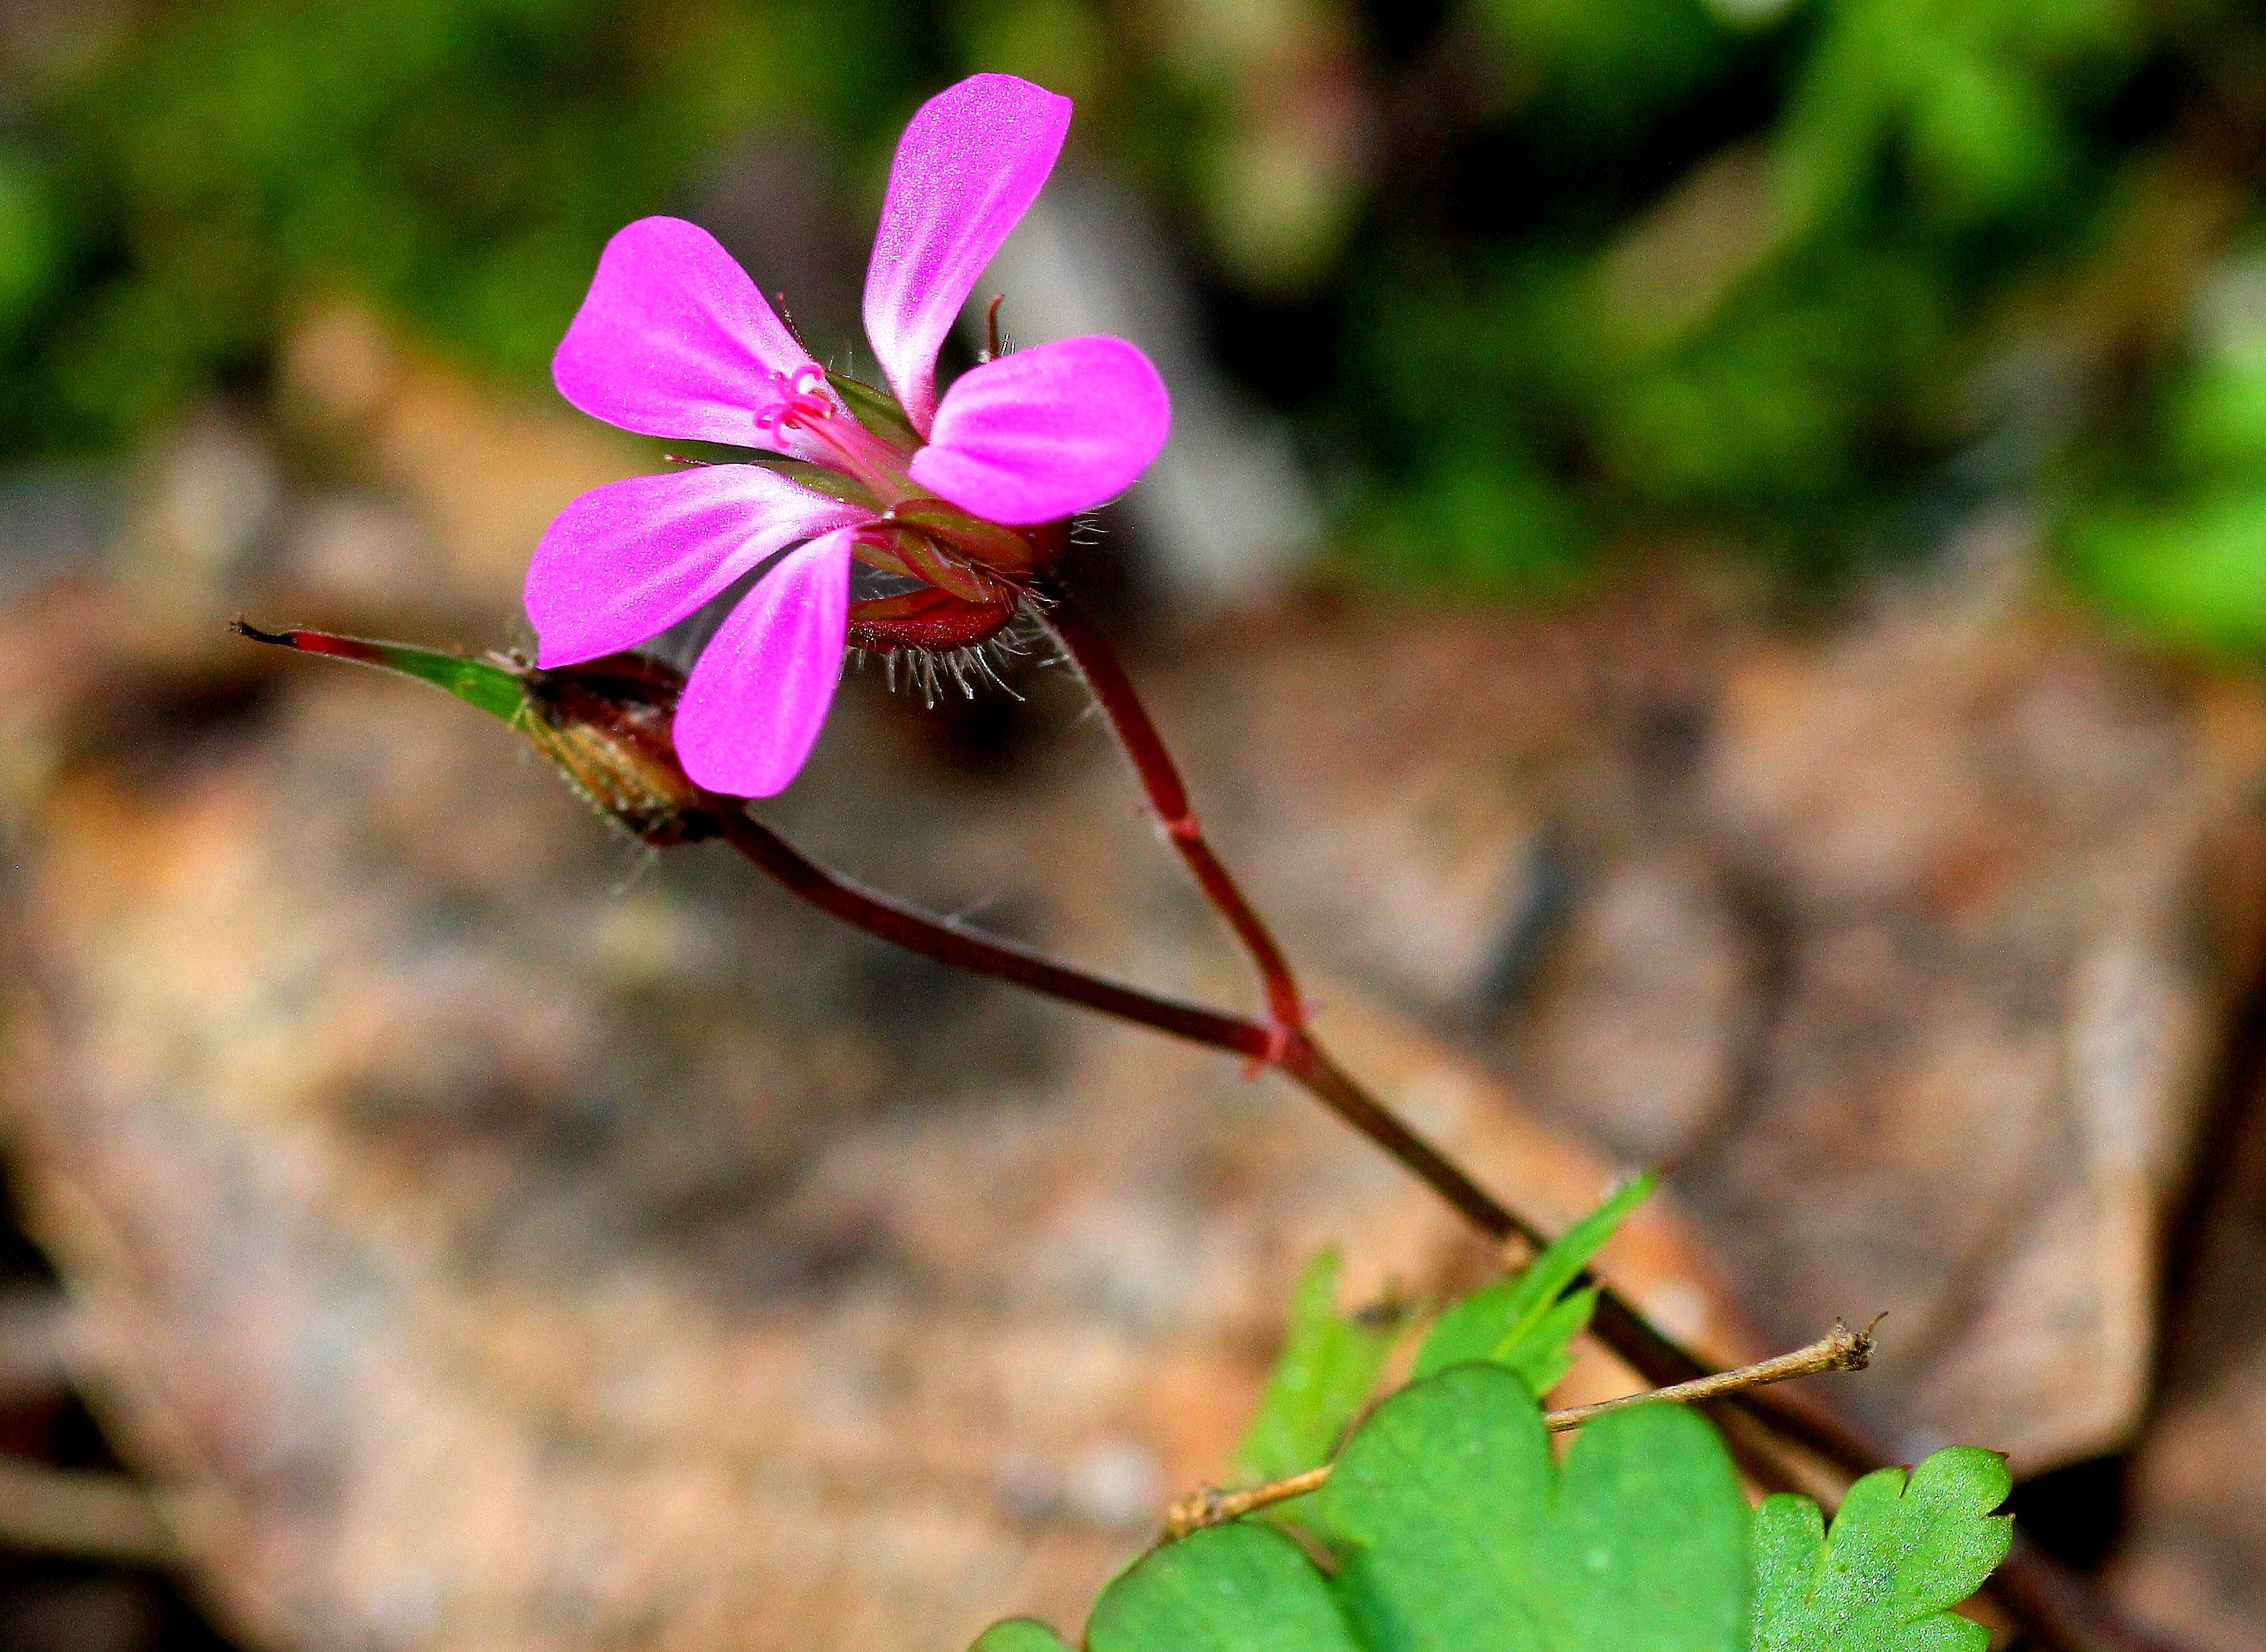
nature, blossom, plant, leaf, flower, petal, botany, flora, wildflower, flowers, close up, shrub, flores, macro photography, flowering plant, plant stem, land plant